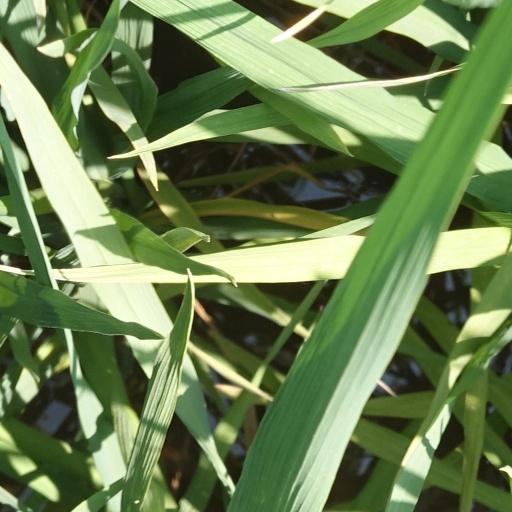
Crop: rice